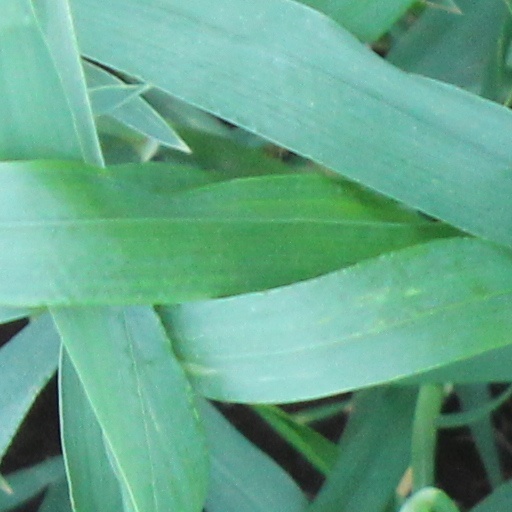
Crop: wheat